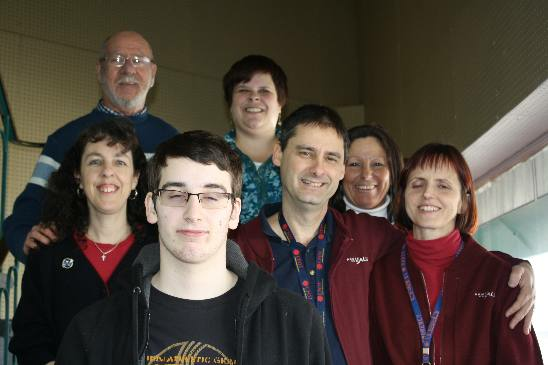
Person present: Yes